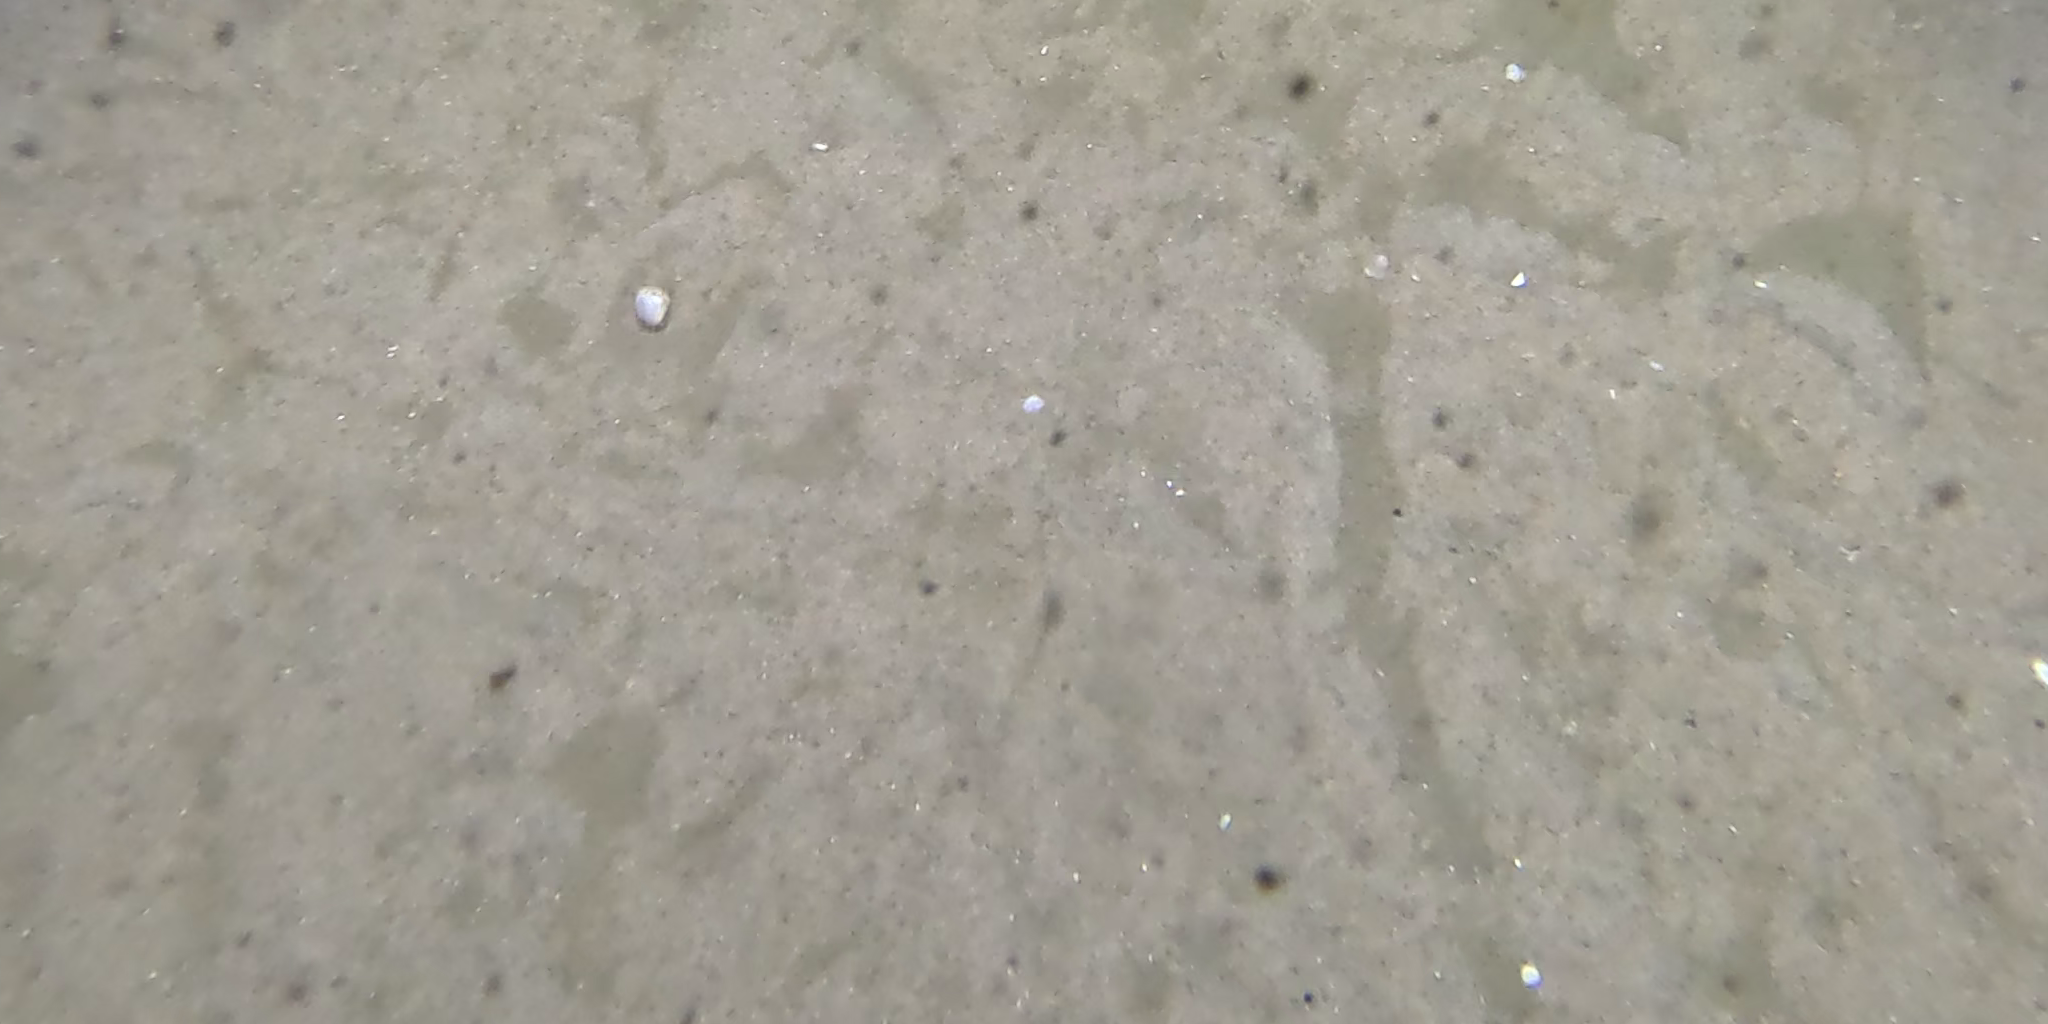
Seabed habitat: sand